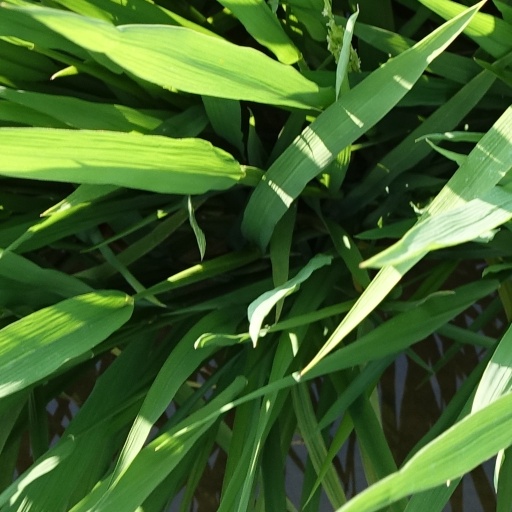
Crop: rice